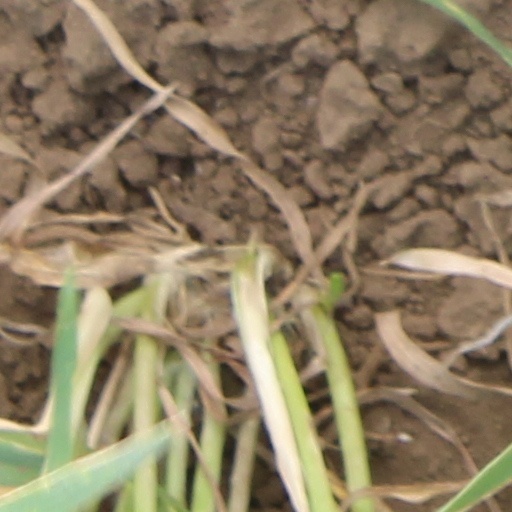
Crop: wheat